2021 East Asia sandstorm

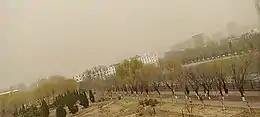
Northeastern University Qinhuangdao Branch during the sandstorm.

The 2021 East Asia sandstorm was a meteorological phenomenon that began in the Eastern Gobi desert steppe on March 14, and subsequently spread to the entire Mongolian Plateau South, the Loess Plateau, the North China Plain and the Korean Peninsula. It was caused by strong northwest winds coming in from Mongolia, as a result of hot and dry conditions.